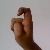
The image shows a hand gesture representing the letter 'X' in Indian Sign Language.